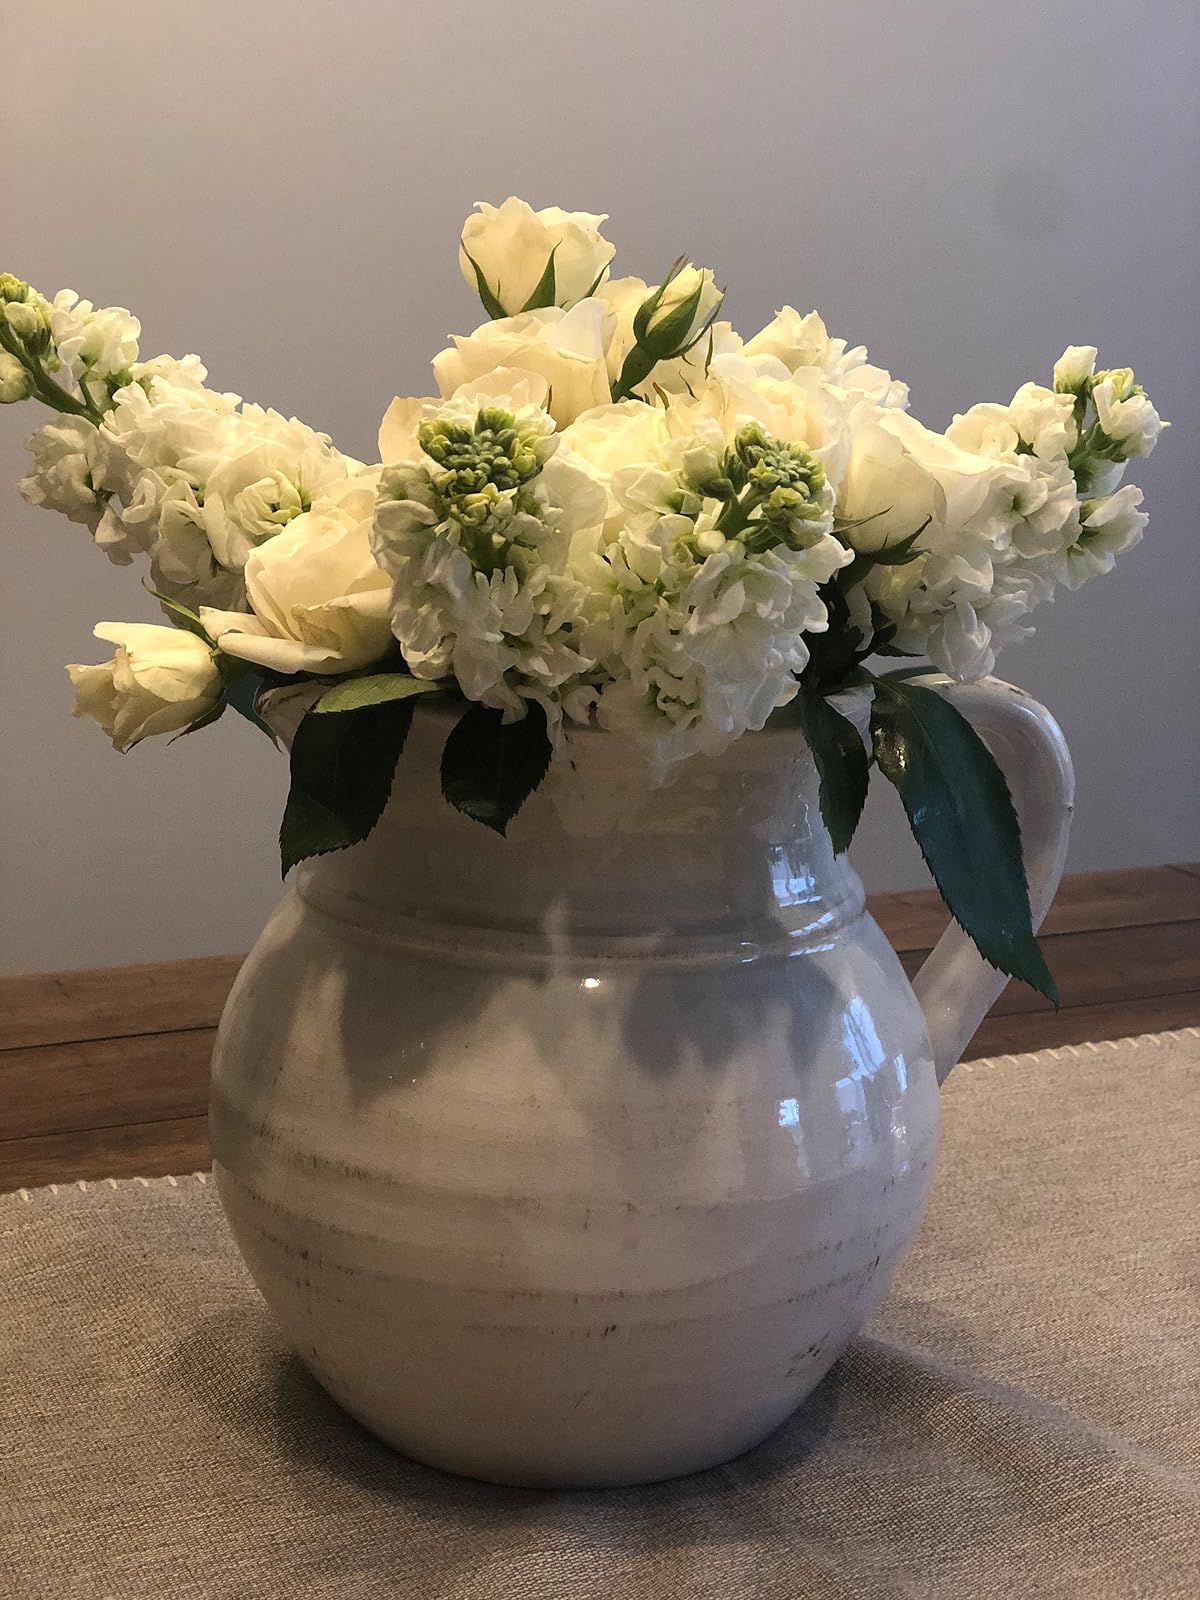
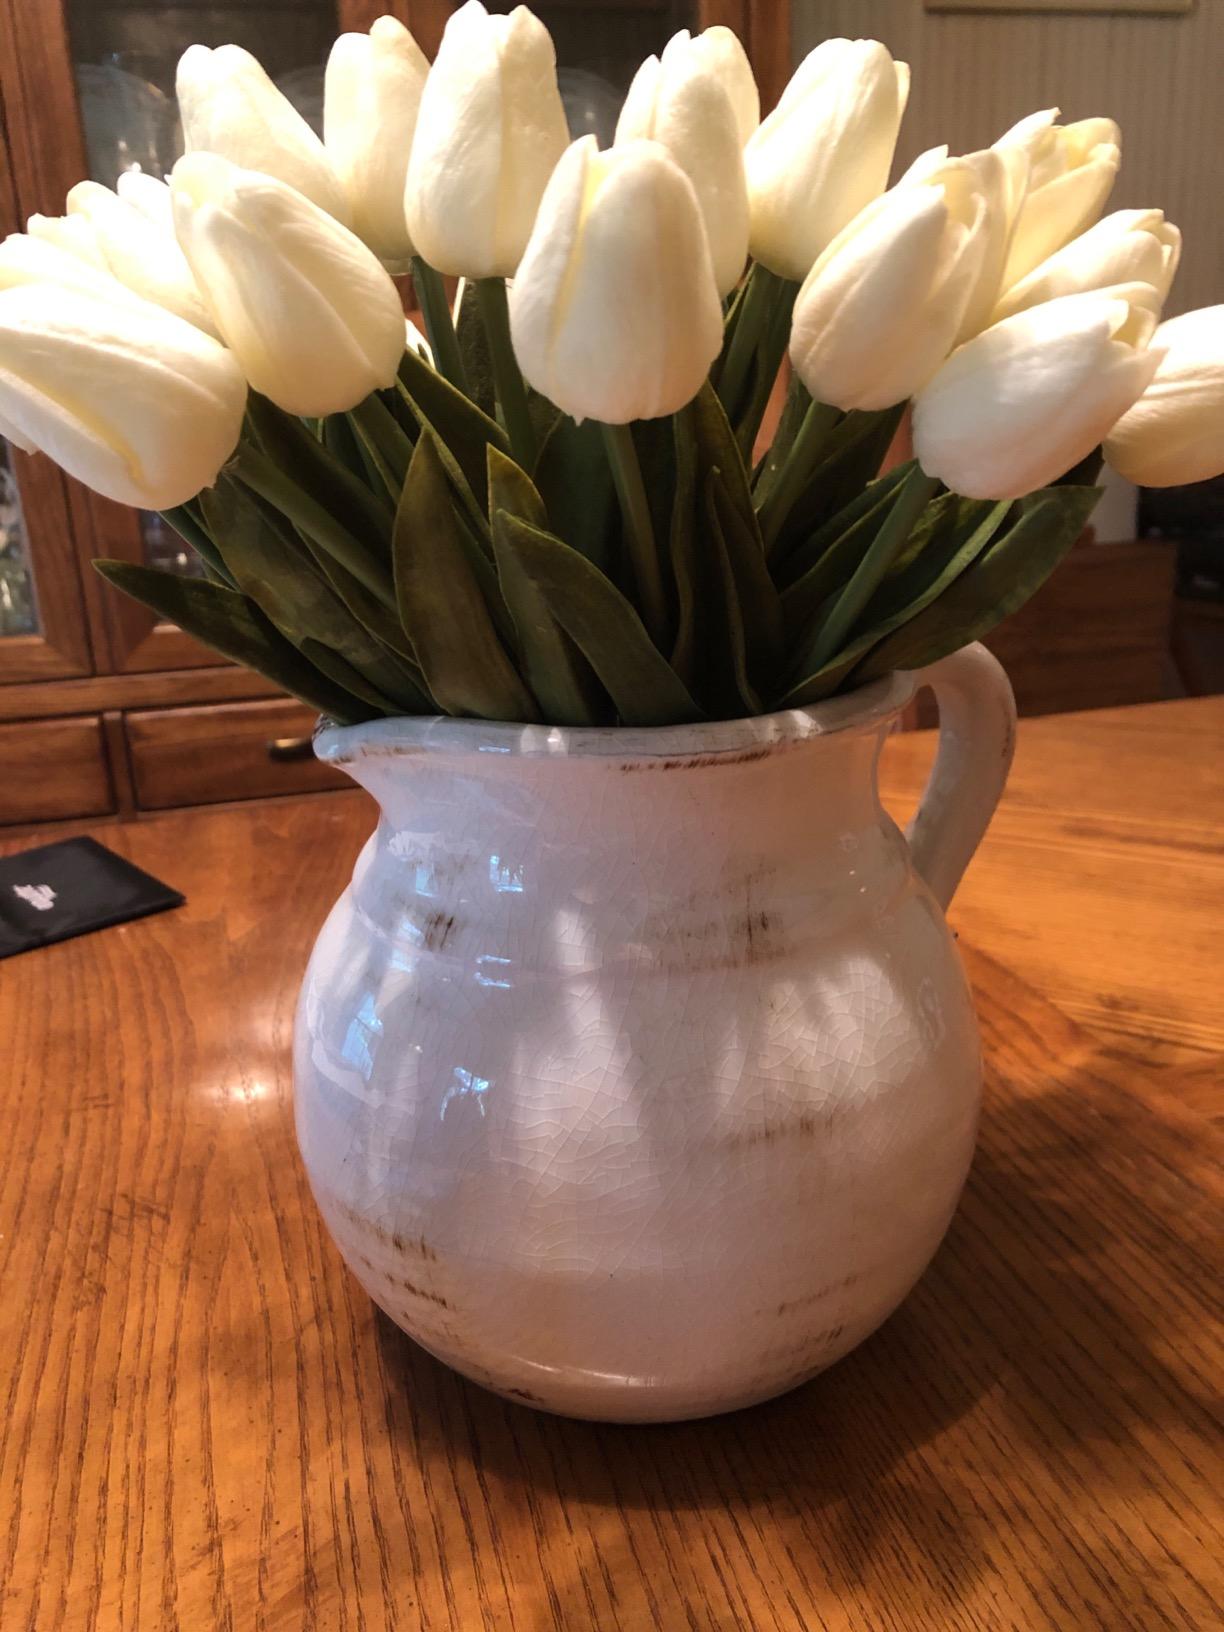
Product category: vase
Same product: yes